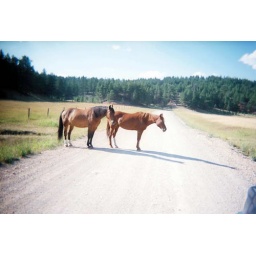
Greeted by horses on the road (in the Little Belt Mountains) (640x432) (compressed)